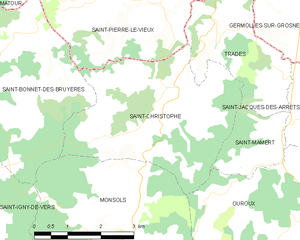
Carte des communes françaises